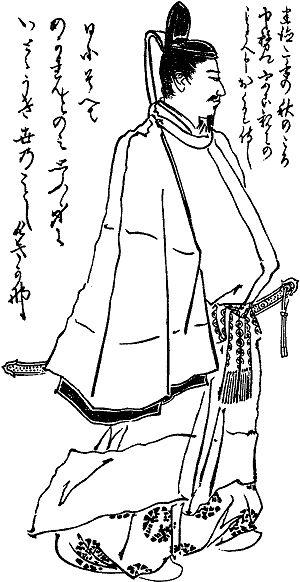
Le prince Kaneyoshi 懐良親王, Kaneyoshi shinnō ou Kanenaga shinnō, né vers 1320 - décédé le 30 avril 1383, est un poète de l'époque de Kamakura et du début de l'époque Nanboku-chō de l'histoire du Japon. Fils de l'empereur Go-Daigo, il est vénéré au Yatsushiro-gū, sanctuaire shinto situé à Yatsushiro dans la préfecture de Kumamoto.